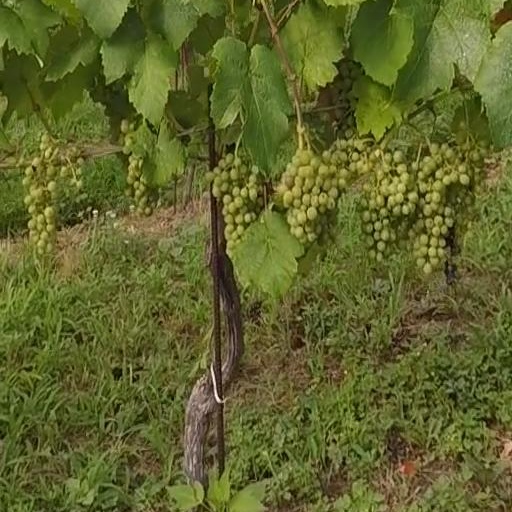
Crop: grape